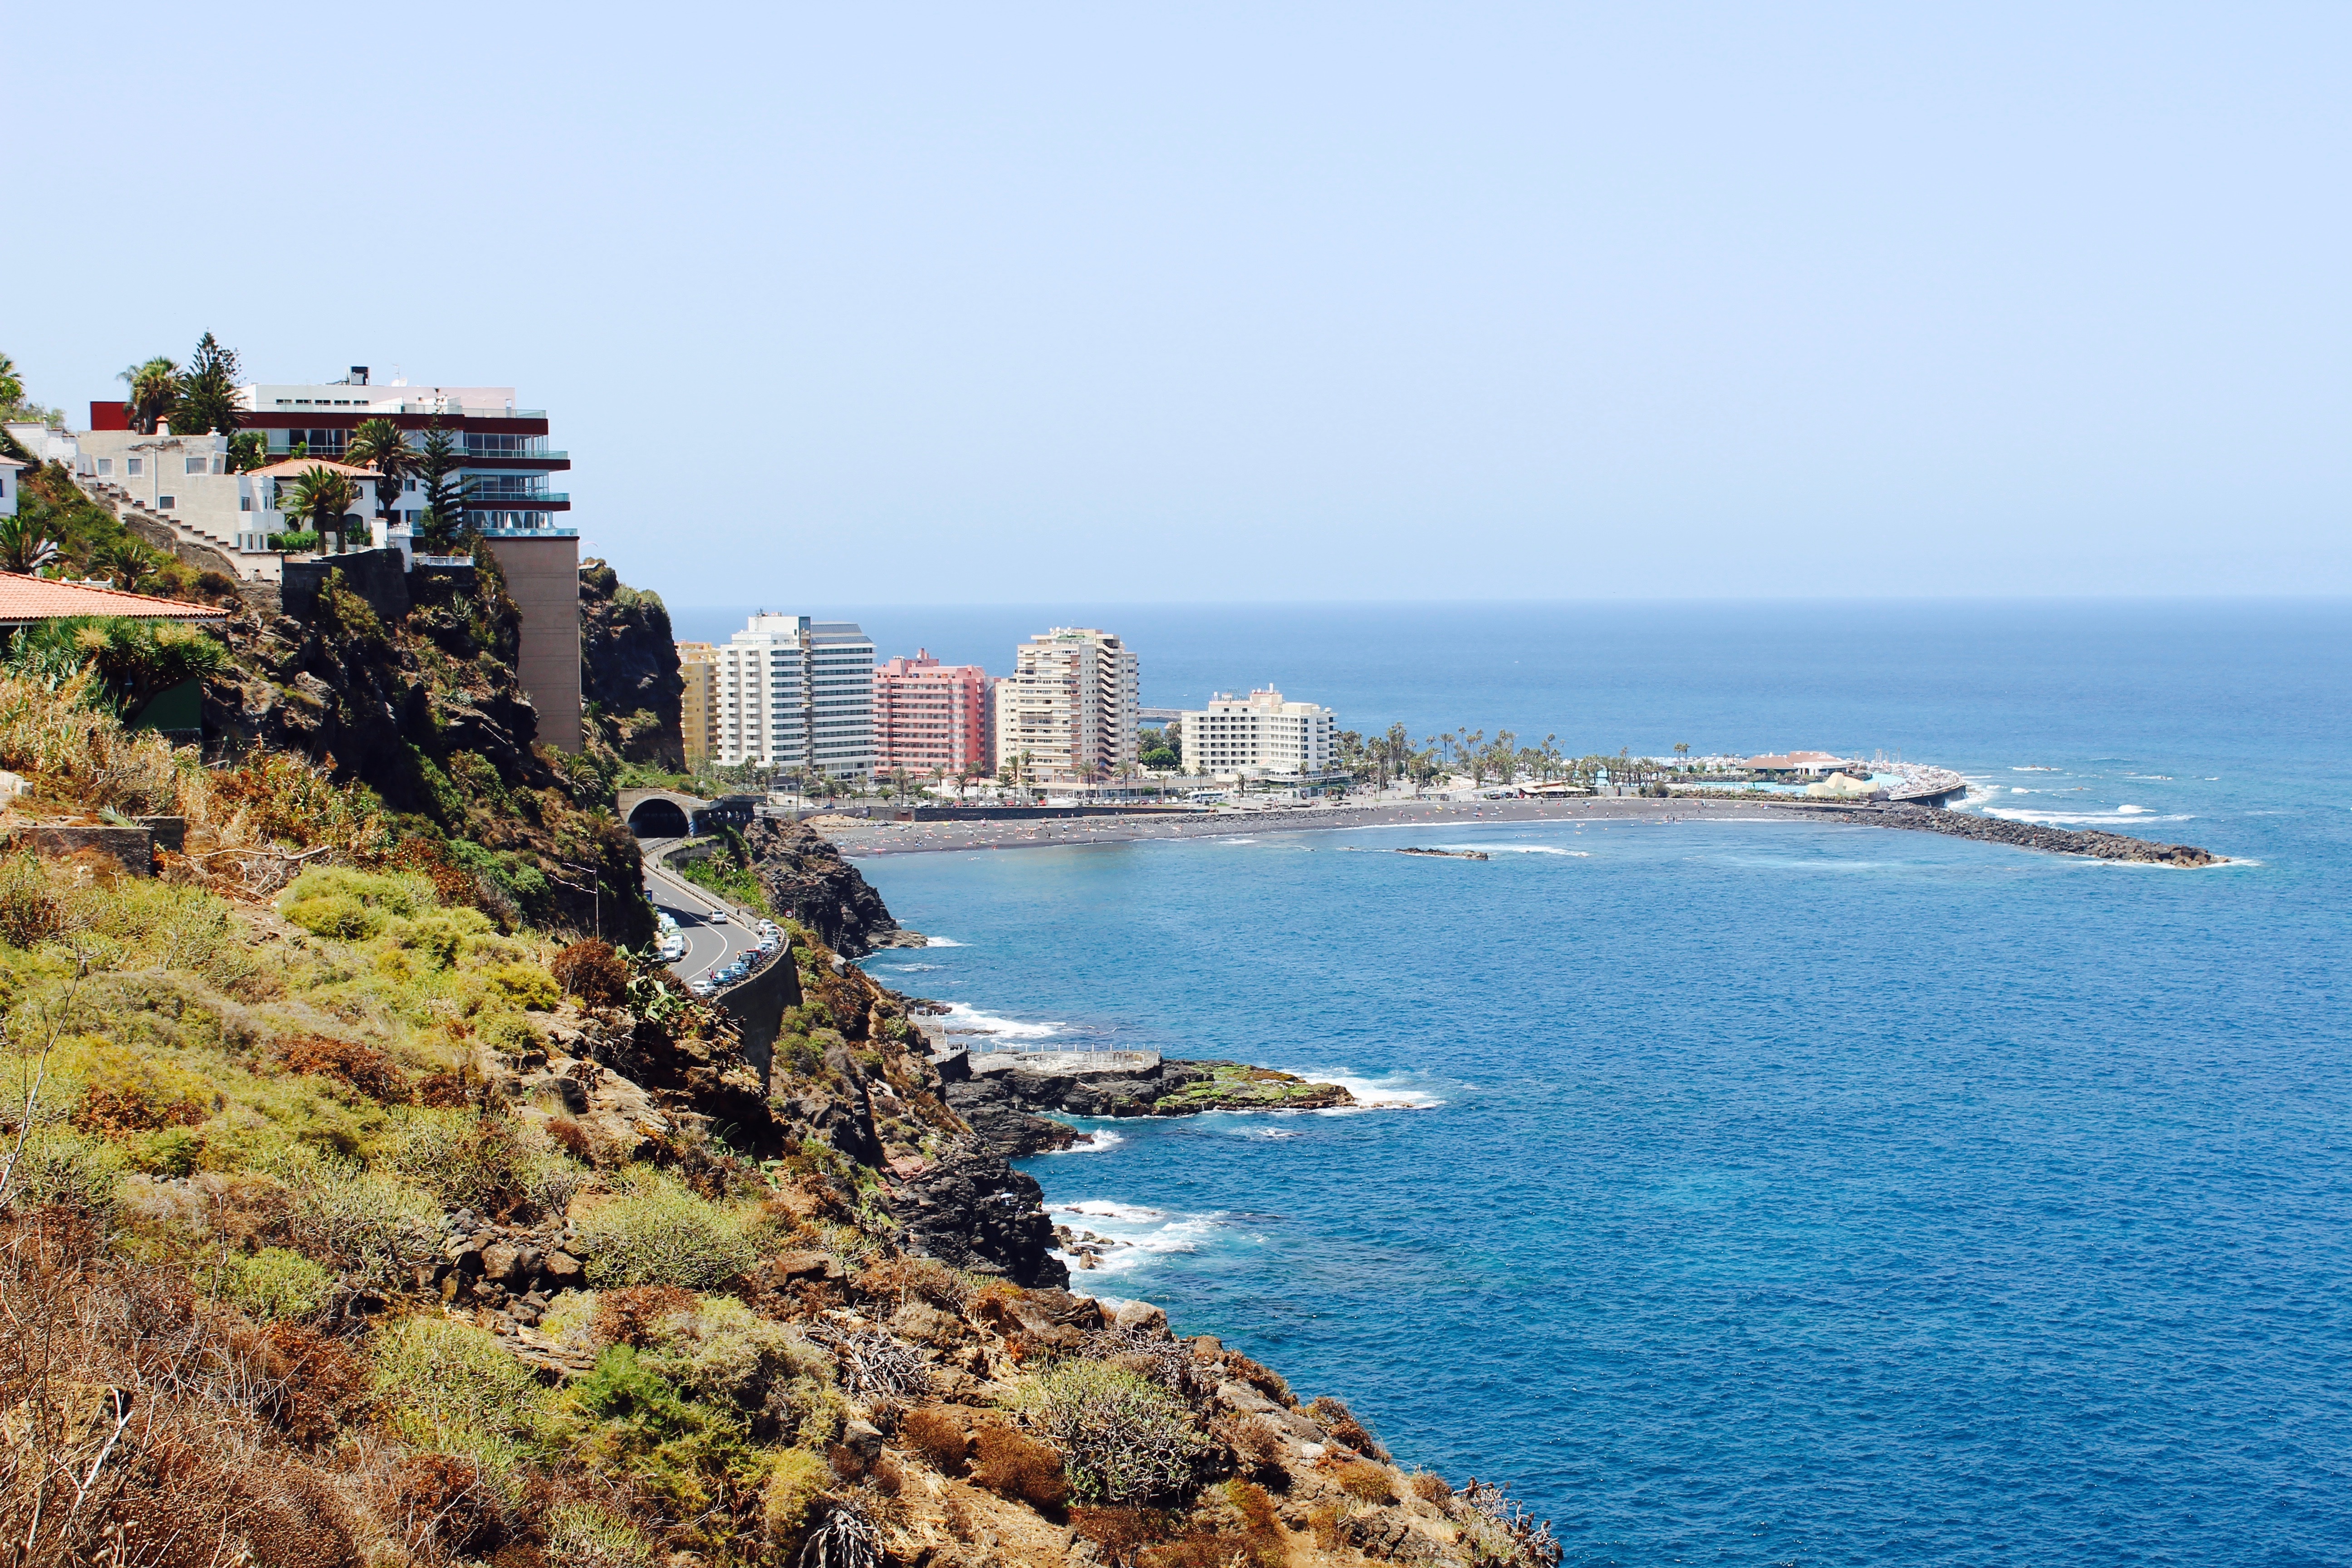
beach, sea, coast, ocean, shore, vacation, cliff, cove, tower, bay, tourism, terrain, body of water, cape, landform, geographical feature